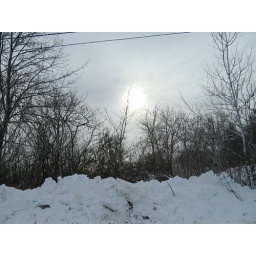
winter sky with trees in back of house